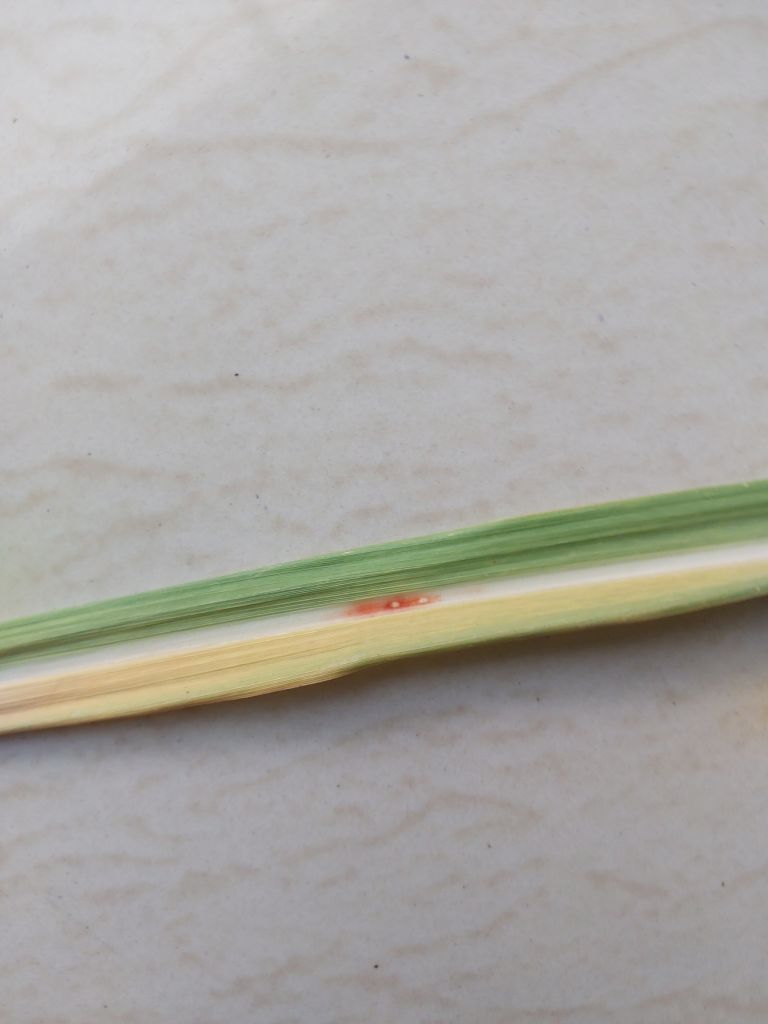
Label: Brown Spot